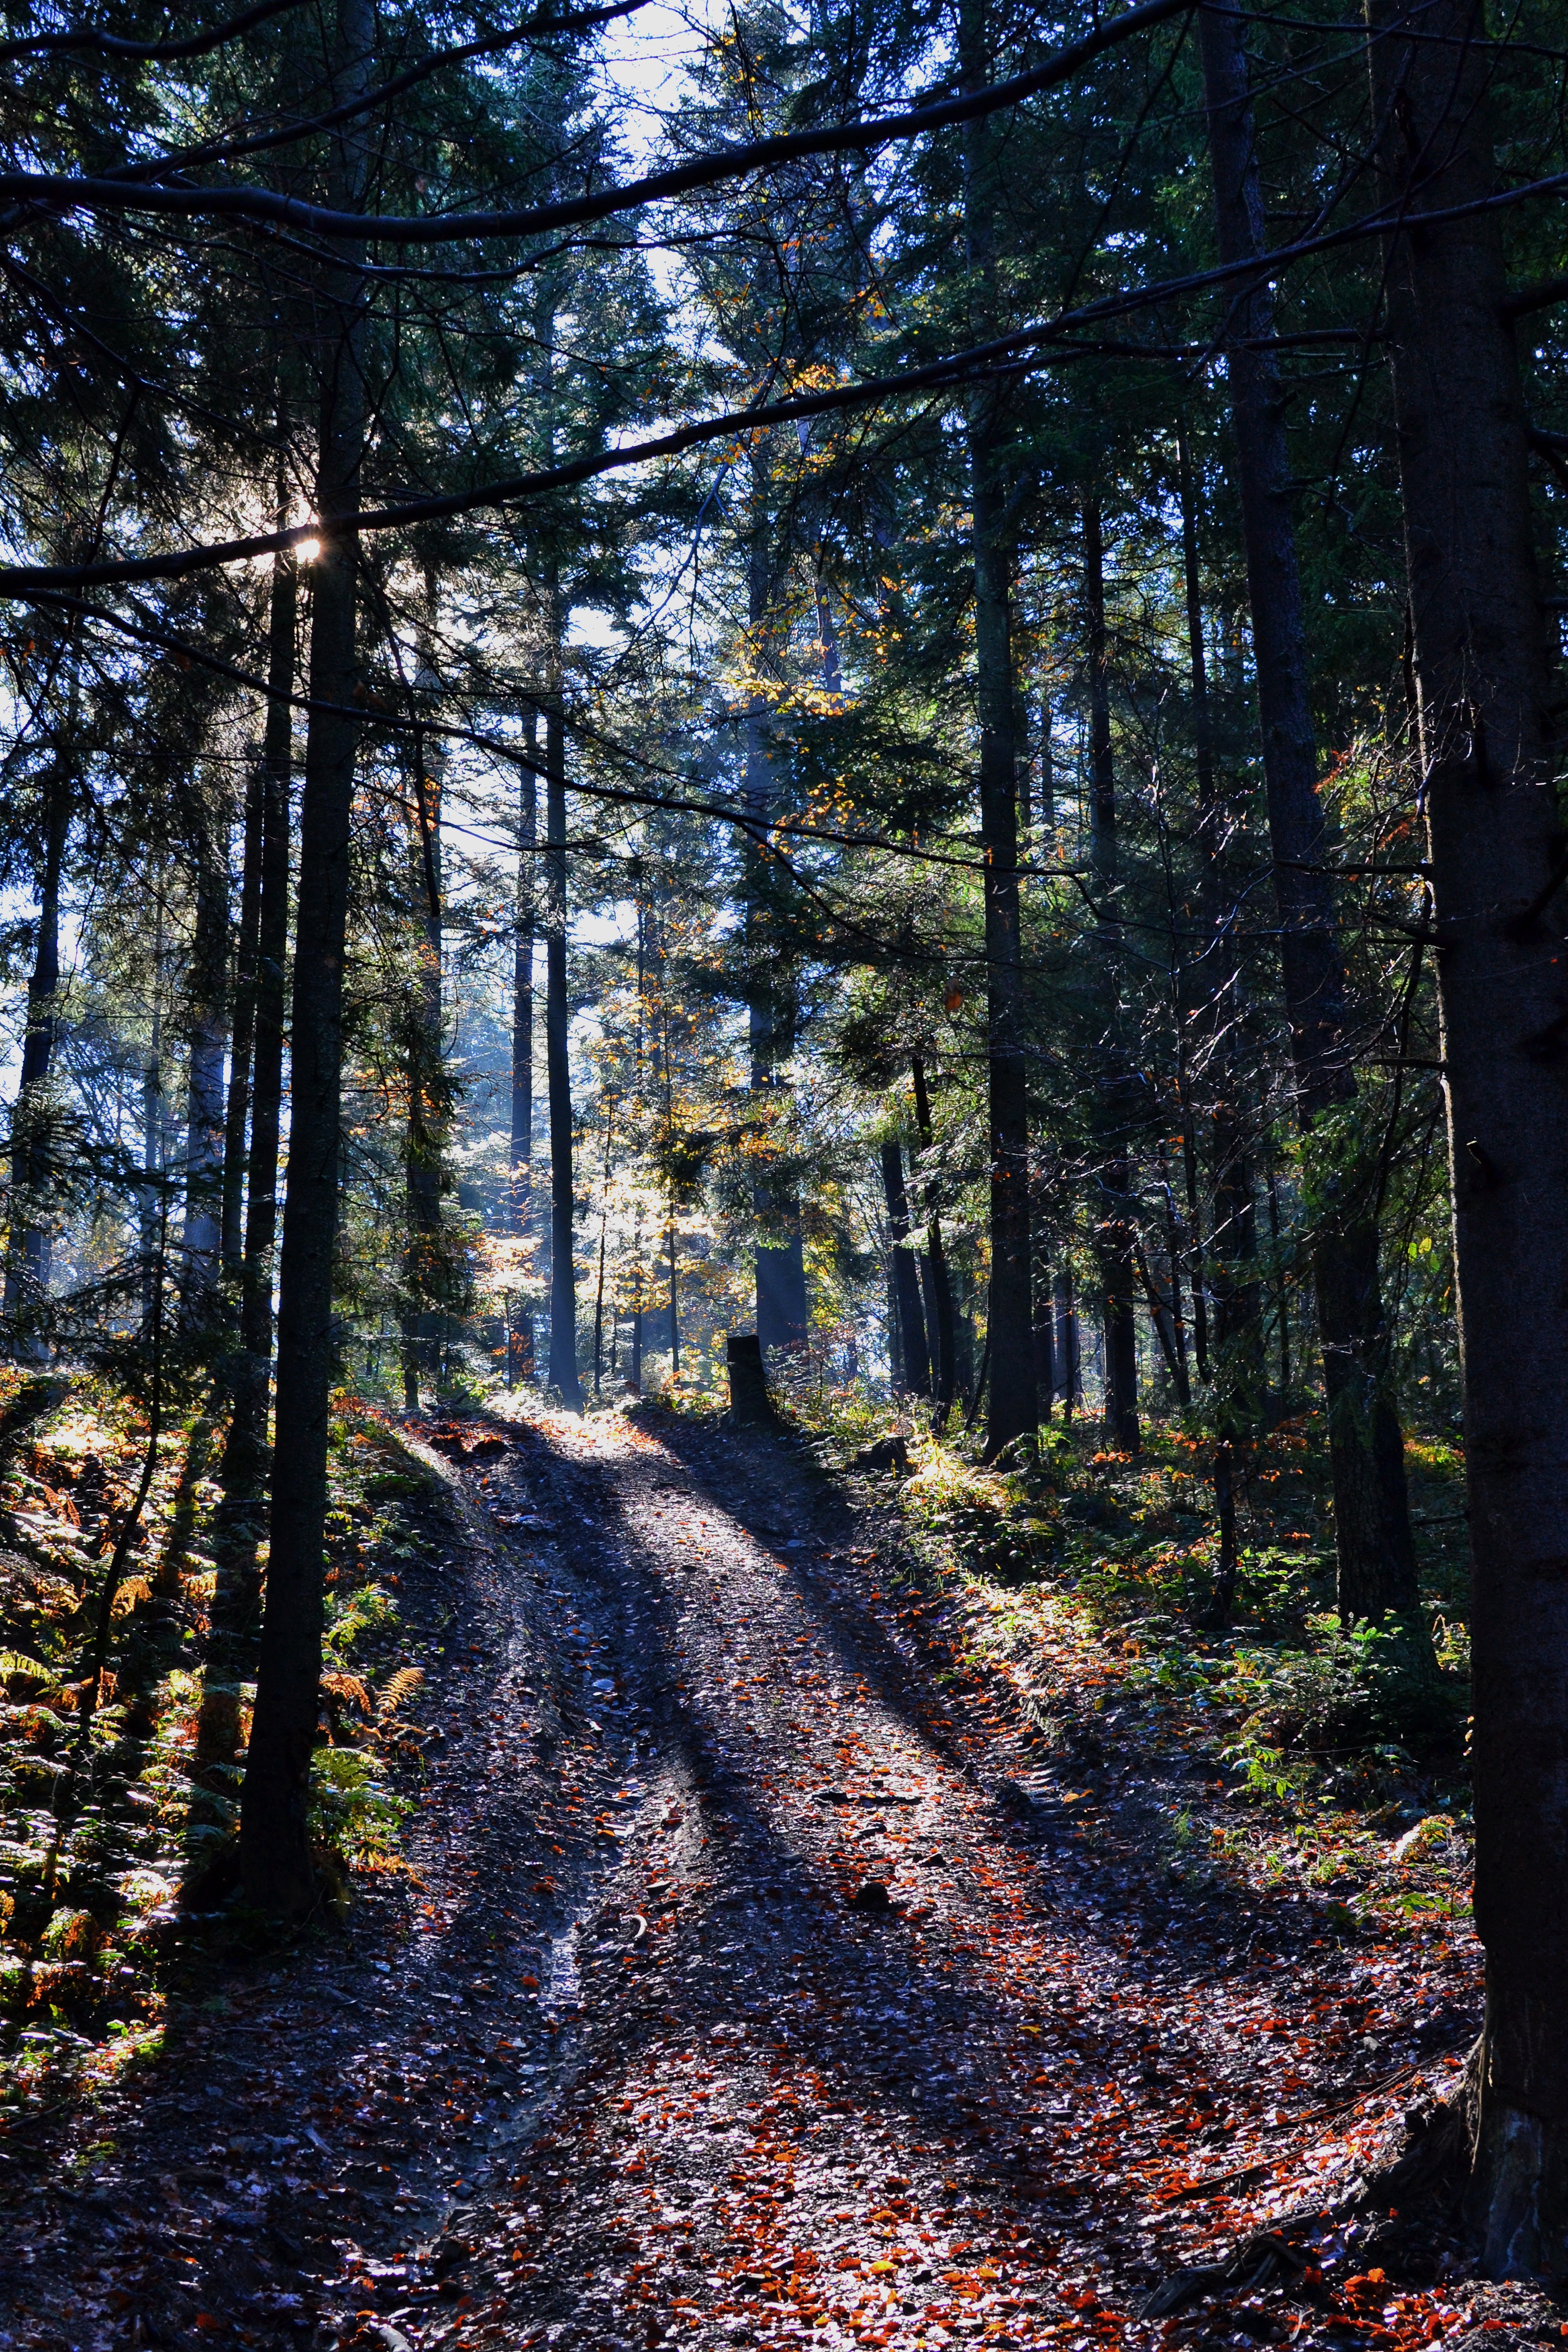
tree, nature, forest, path, wilderness, plant, trail, sunlight, leaf, stream, autumn, park, season, trees, outdoors, deciduous, woodland, habitat, ecosystem, biome, natural environment, woody plant, temperate coniferous forest